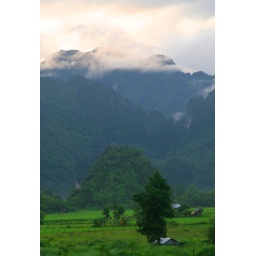
A home in the mountains